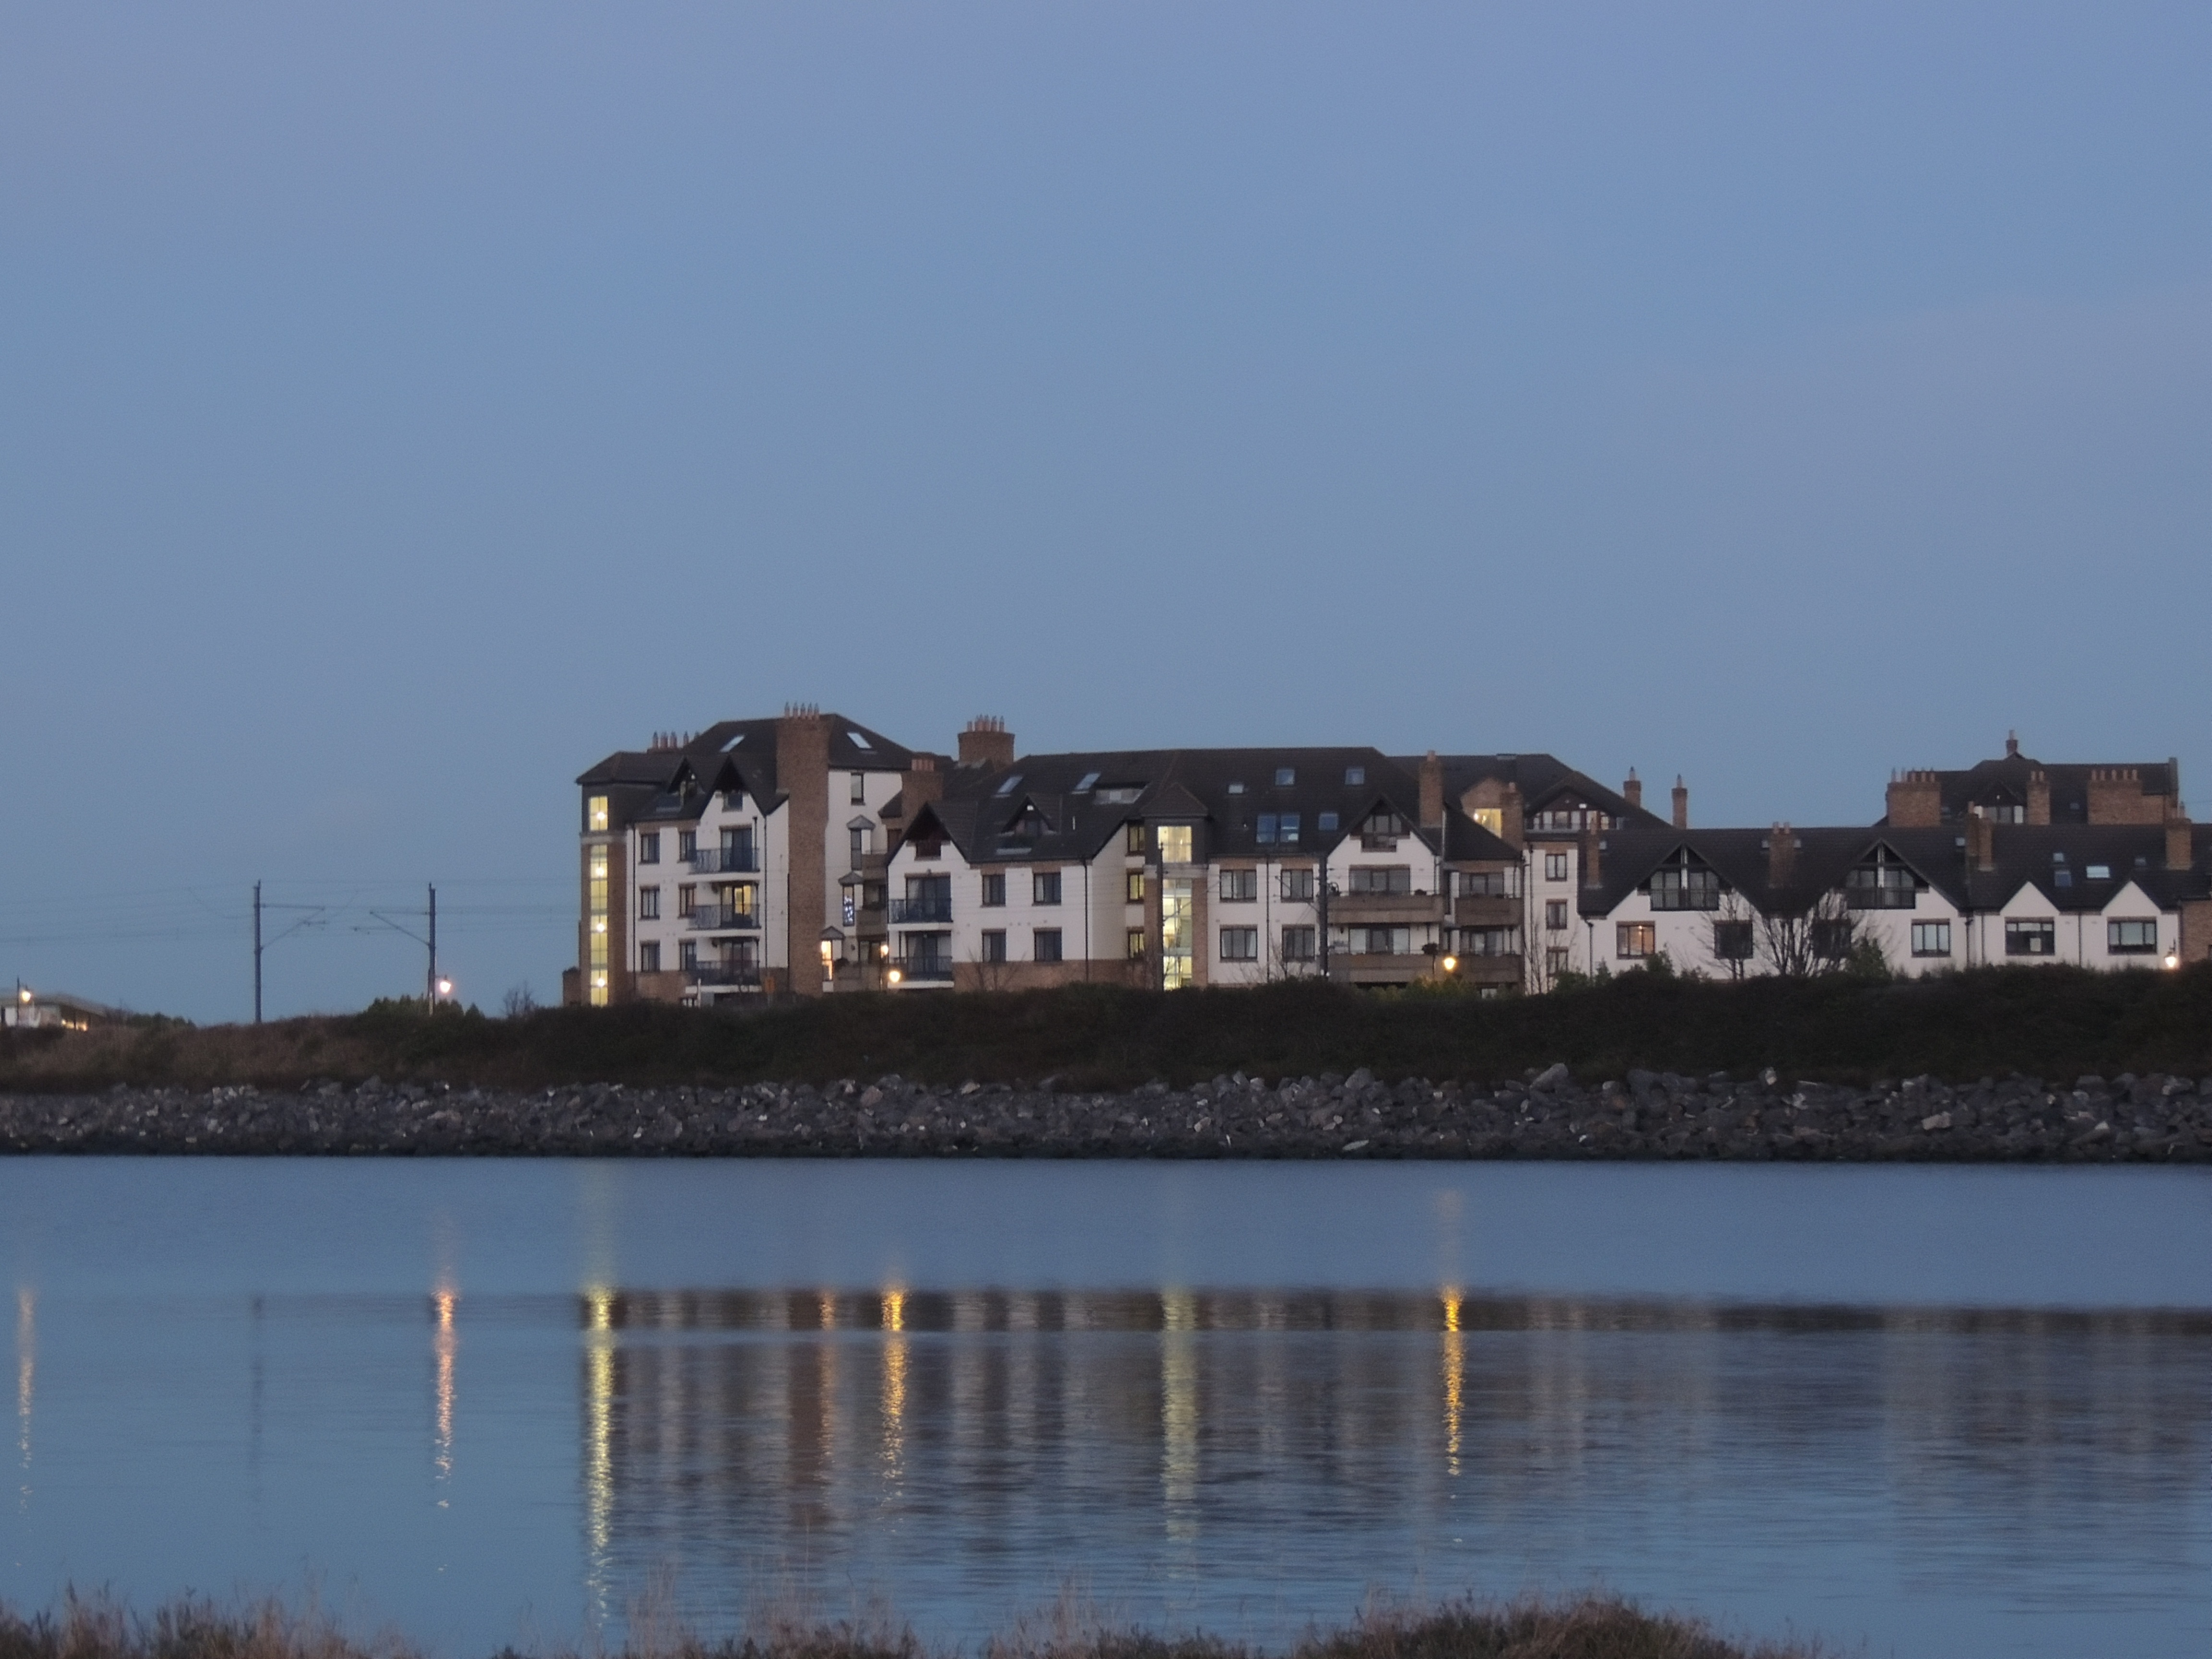
sea, coast, night, cityscape, village, reflection, bay